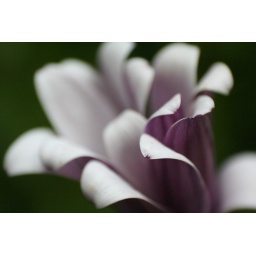
white flower in the darkness